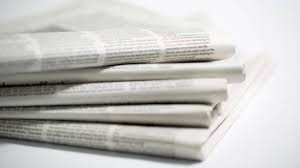
Label: paper